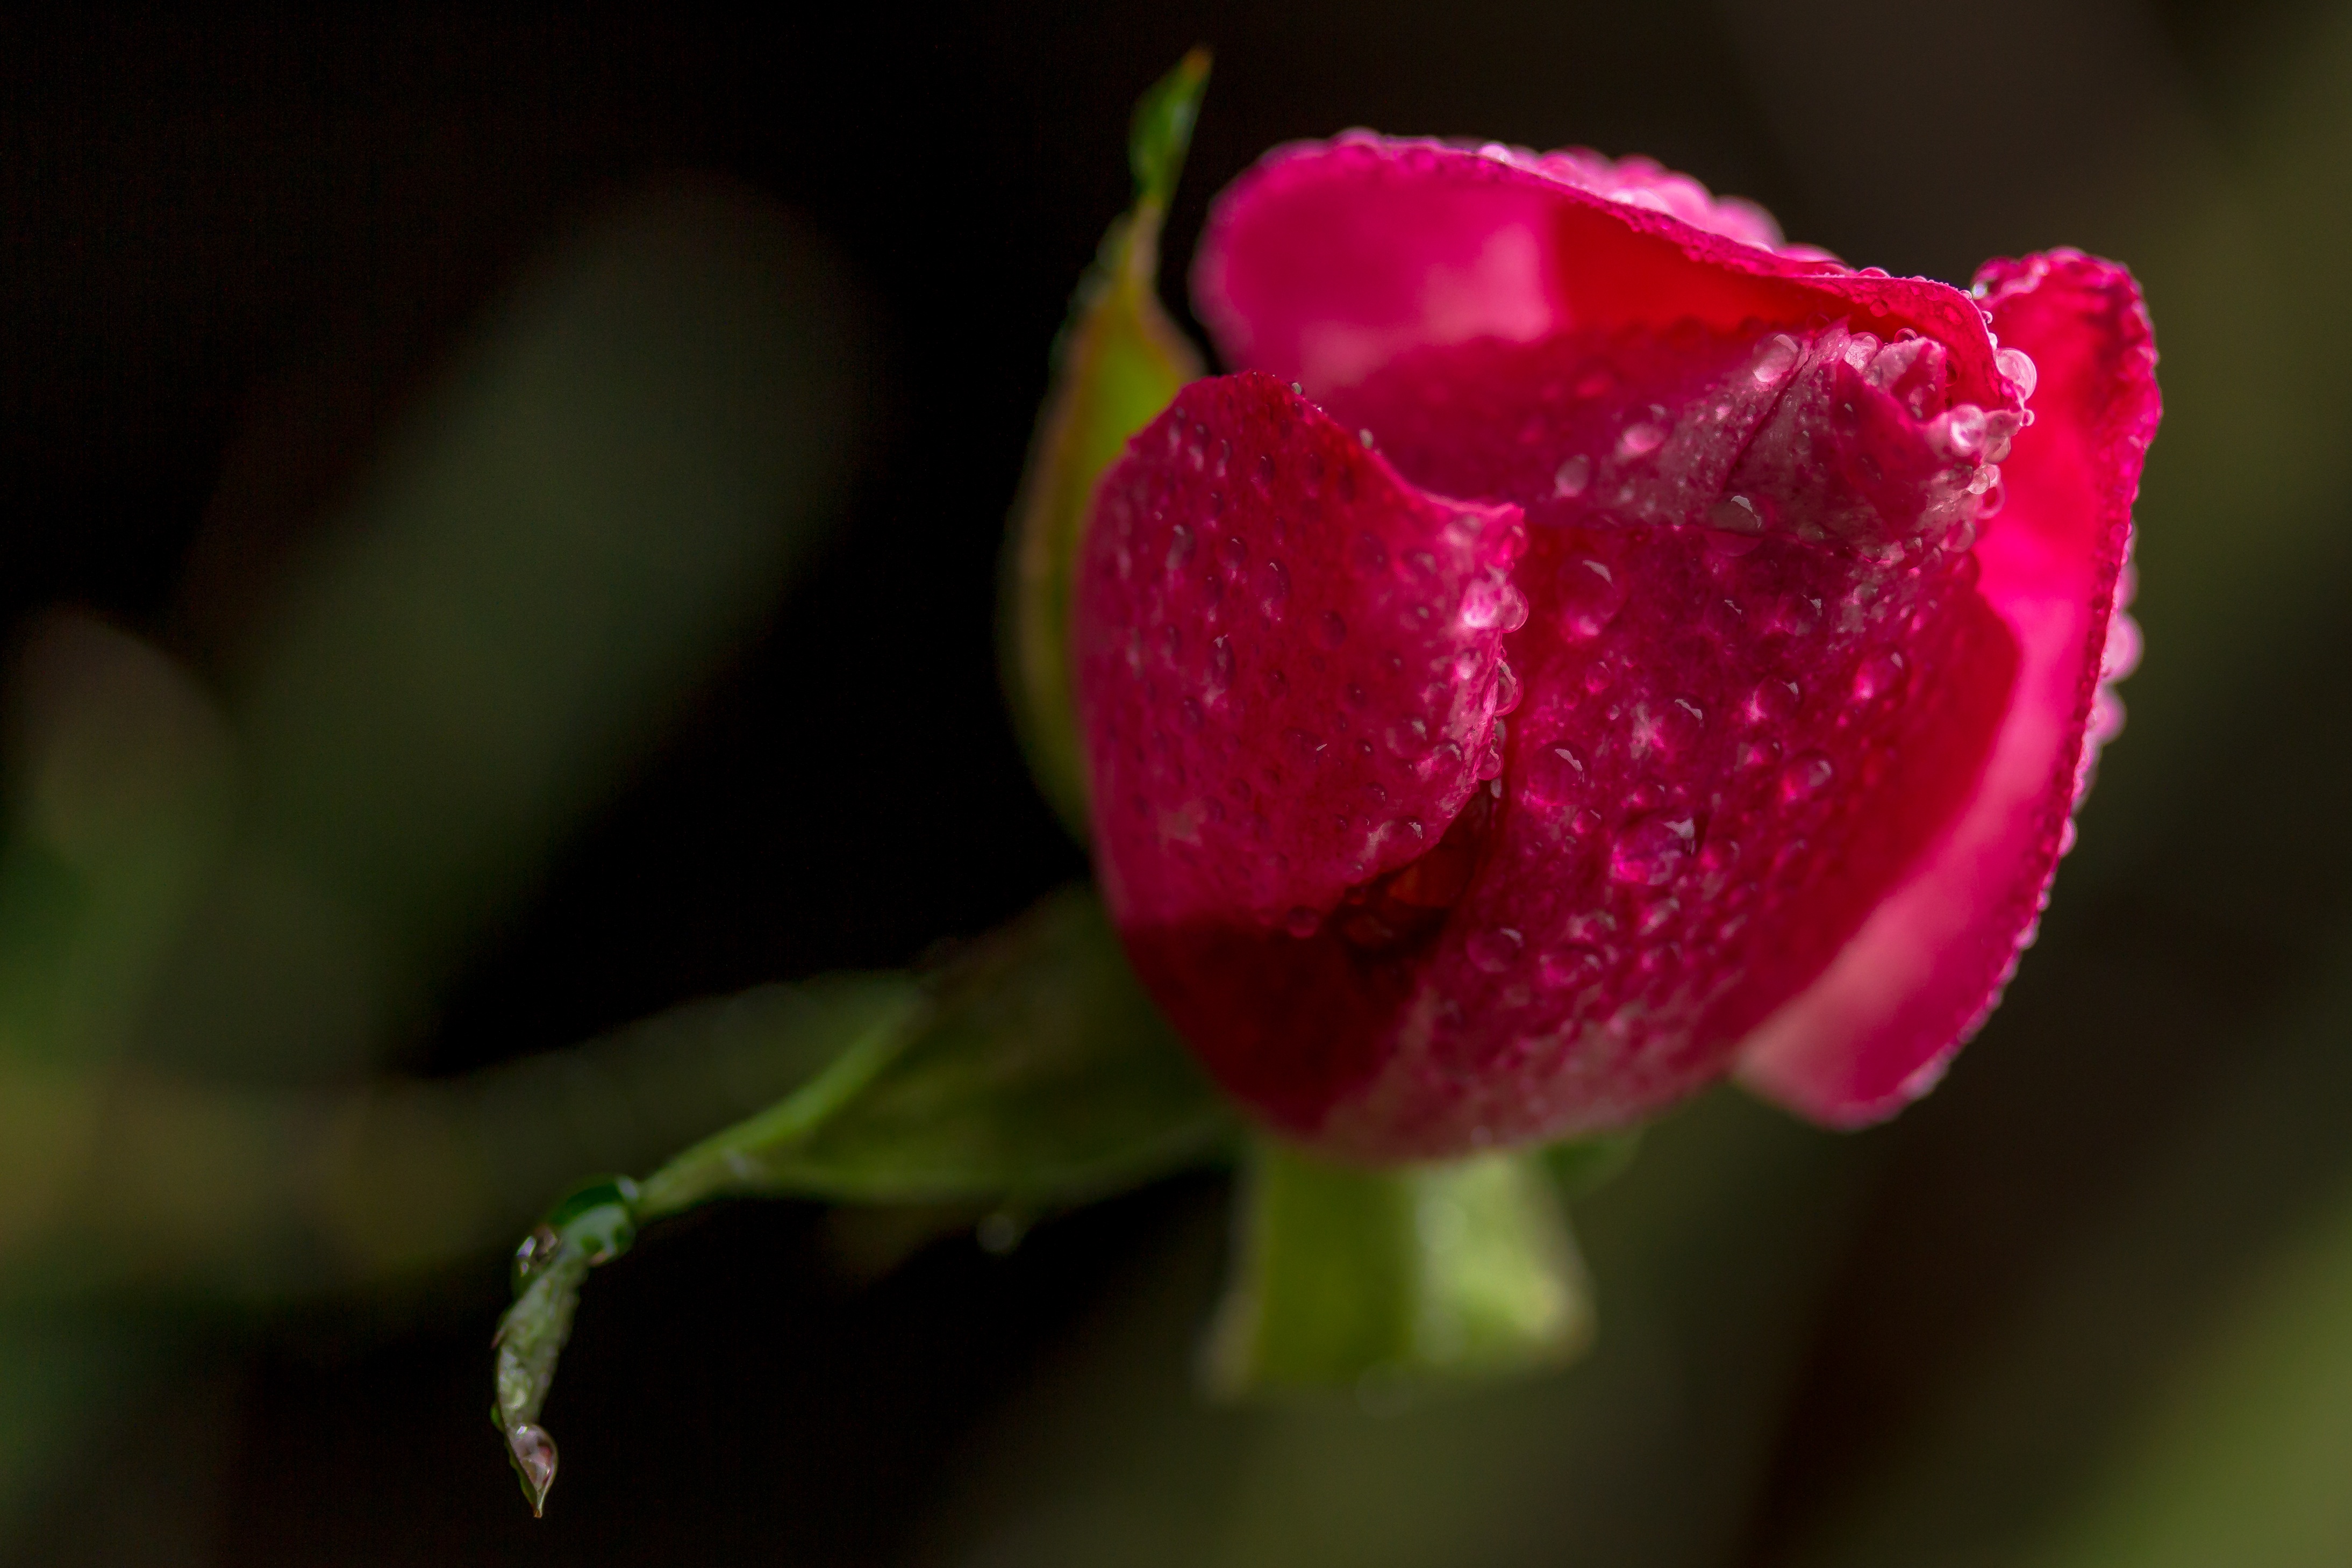
blossom, plant, photography, flower, petal, rose, red, pink, christmas, flora, flowers, close up, beautiful, bud, species, rose bloom, macro photography, flowering plant, plant stem, land plant, 1 christmas